K. R. Gouri Amma

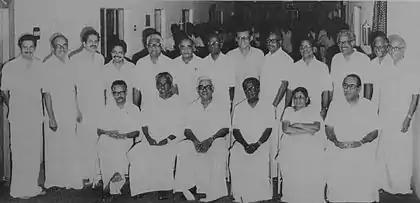

In 1967 assembly elections resulted in the formation of the Communist Party of India Marxist-led United Front government in Kerala (Second Namboodiripad ministry). K. R. Gouri, a member from Aroor, was chosen as Minister for Revenue, Social Welfare and Law. She served from March 1967 to November 1969.